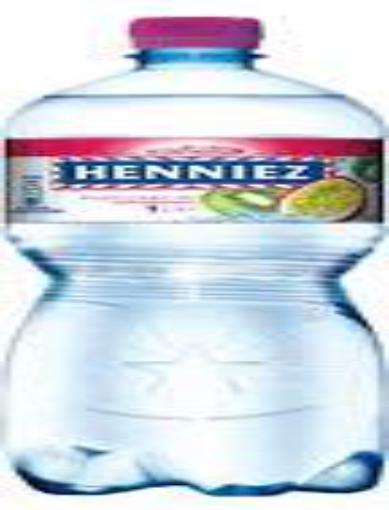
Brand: Henniez
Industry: Food